Straight pride

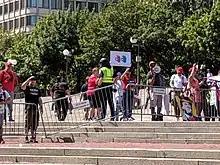
Boston Straight Pride Parade attendees on August 31, 2019. An attendee holds a sign depicting two hands making the 'OK' gesture.

Straight pride is a reactionary slogan that emerged in the 1980s and early 1990s; primarily used by social conservatives as political stance and response to "gay pride", a slogan adopted by various groups (later united under the moniker LGBTQ) in the early 1970s.